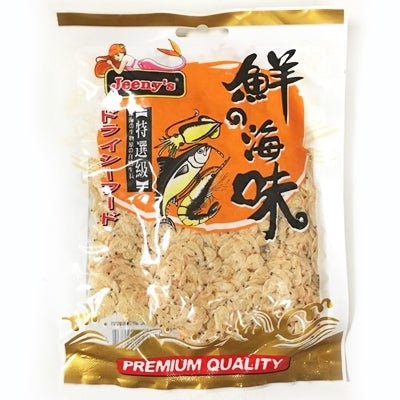
JEENY'S Dried Baby Shrimp 100g (Precooked)
Brand: HuongViet Supermarket
Enhance your culinary creations with the savory goodness of Frozen JEENY'S Dried Baby Shrimp (100g, Precooked). These expertly cooked dried baby shrimp are frozen to preserve their freshness, offering a convenient and flavorful addition to your dishes. With their rich umami flavor, dried baby shrimp can be added to stir-fries, soups, or used as a topping for various dishes. Elevate your dining experience with the hassle-free goodness of Frozen JEENY'S Dried Baby Shrimp. Order now for a tasty and convenient seafood option for your kitchen.
Category: Food, Beverages & Tobacco > Food Items > Meat, Seafood & Eggs > Seafood